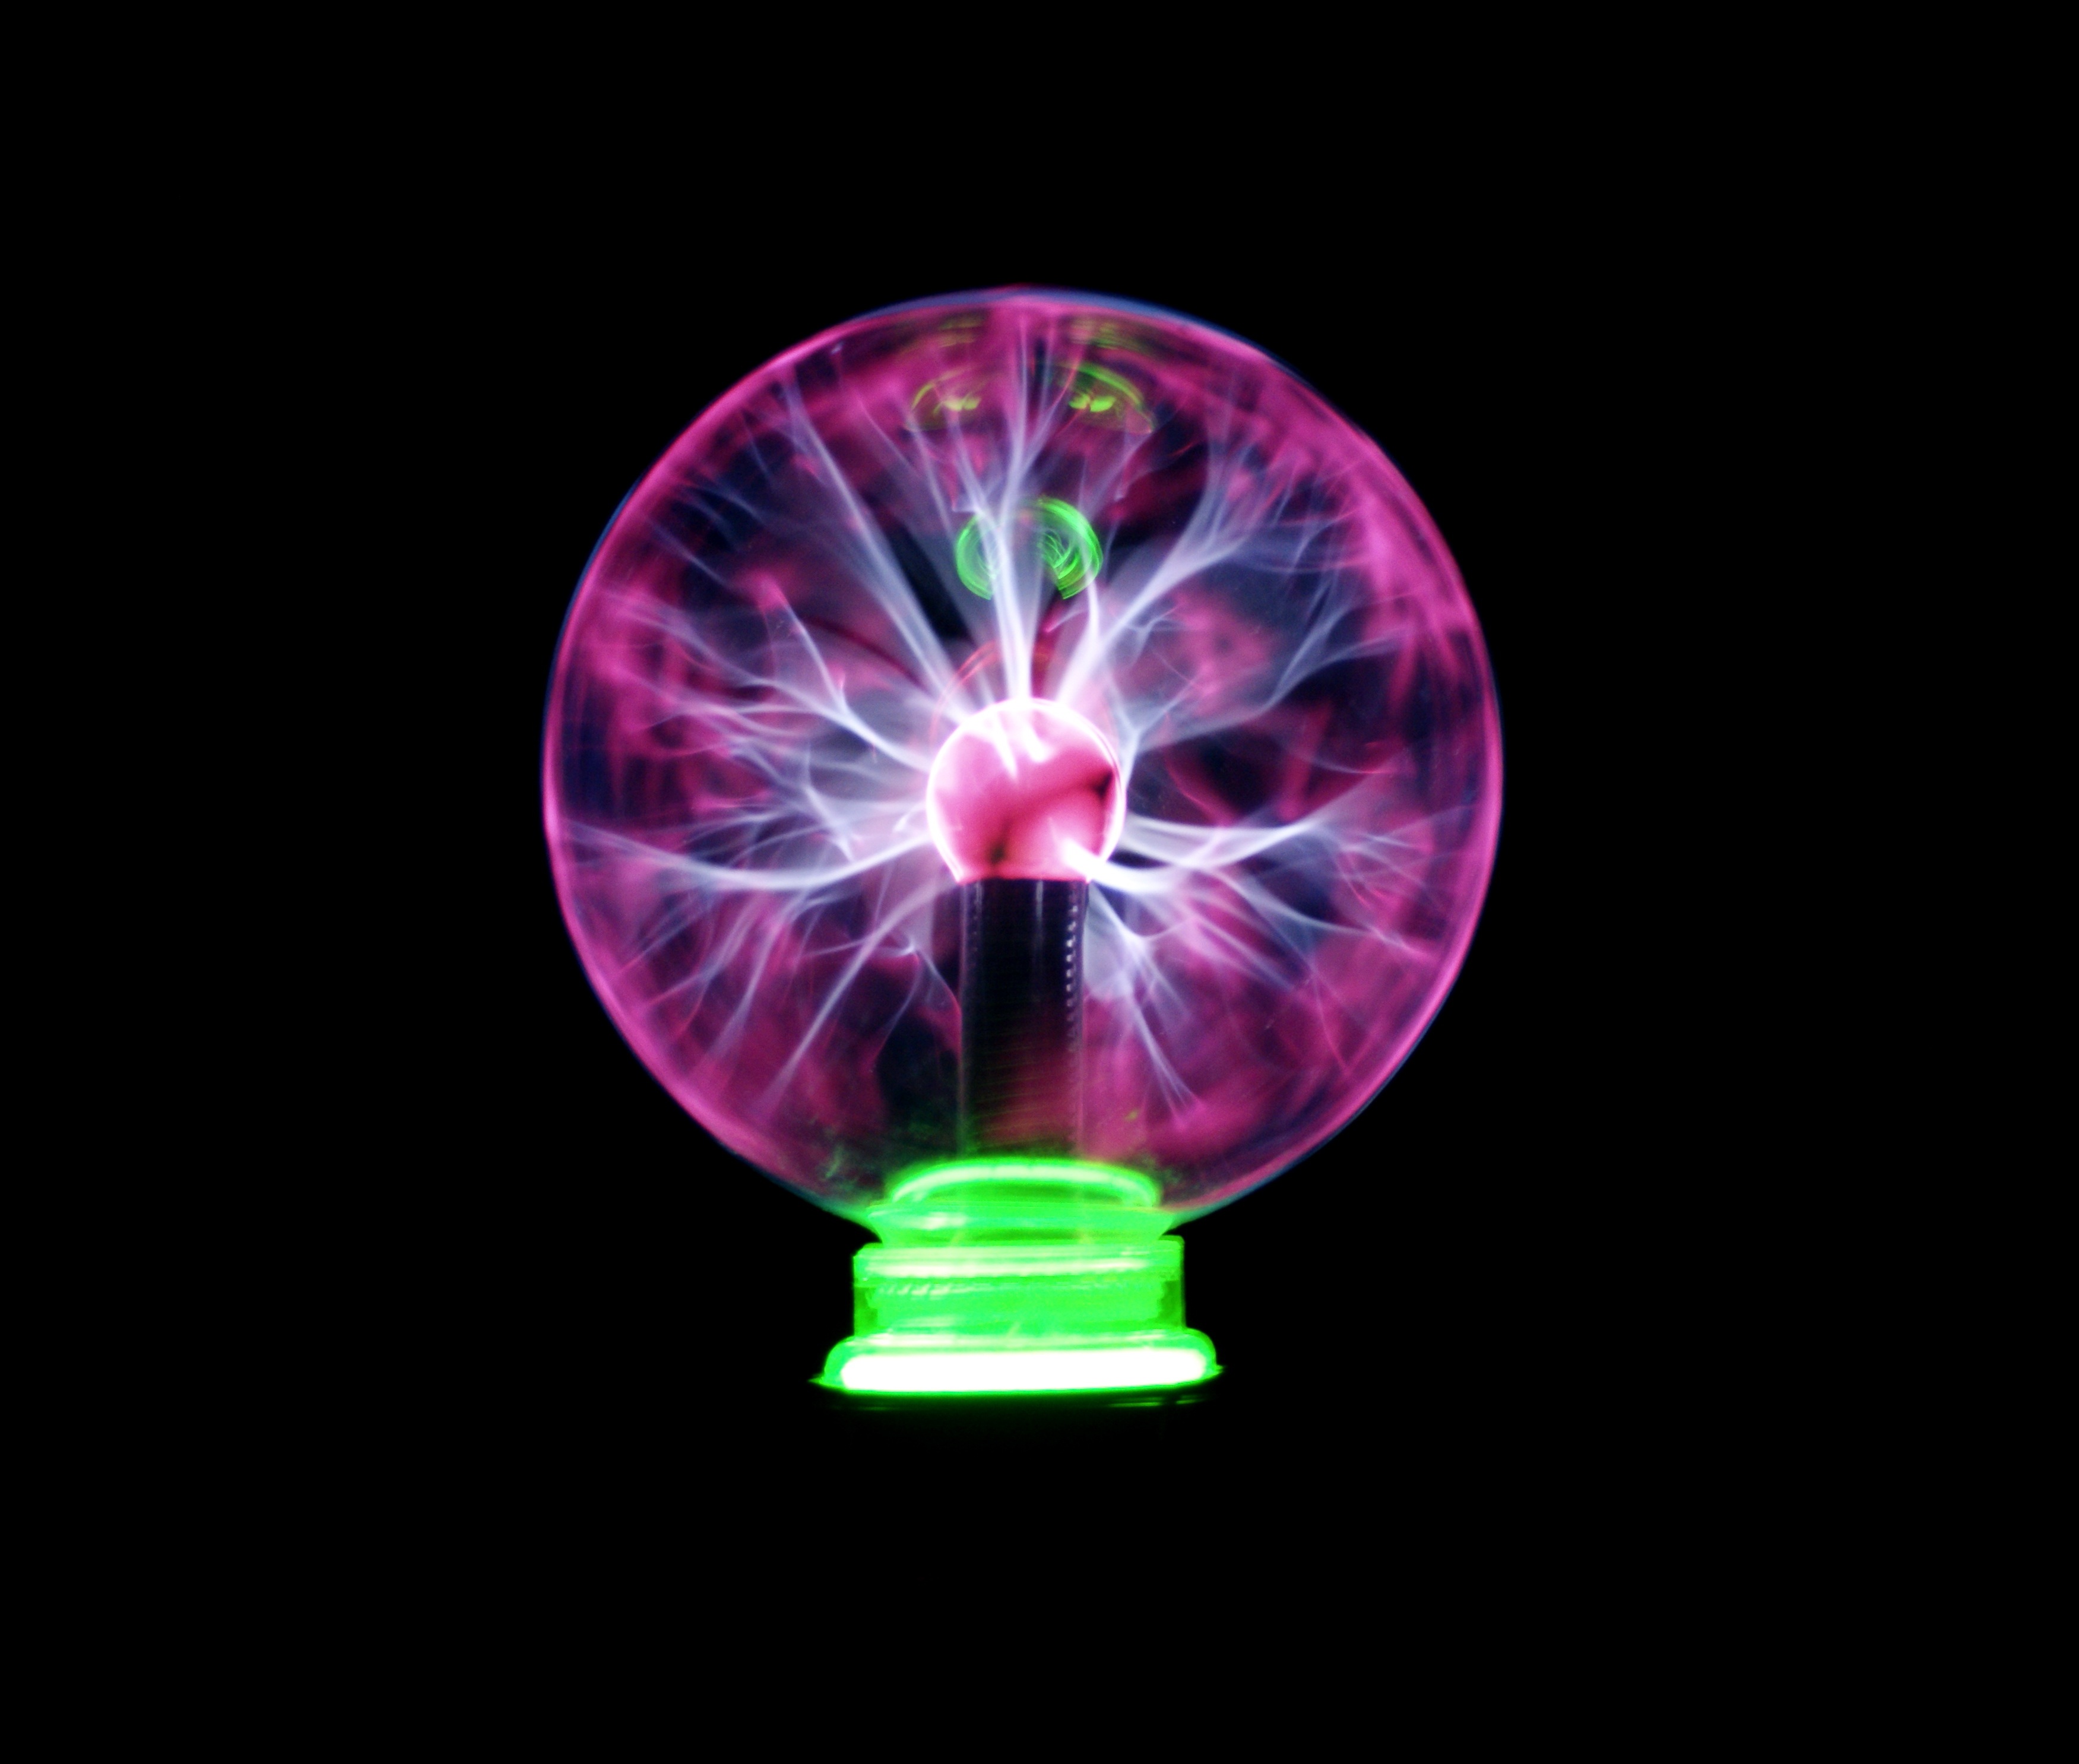
light, circle, human body, bolt, sphere, organ, shape, lightning spark, beauty light, generated